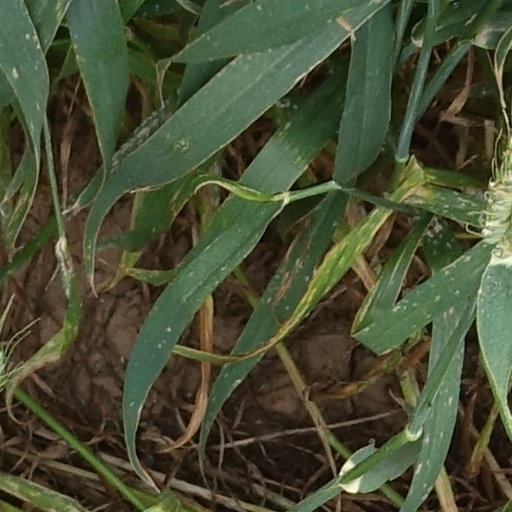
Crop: wheat